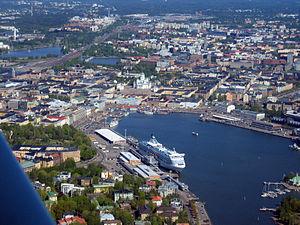
Le Port du sud d’Helsinki est une baie maritime et une zone portuaire proche du centre de Helsinki en Finlande. Chaque année 5,4 millions de passagers y partent pour Stockholm, Tallinn ou en croisière.